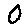
Label: 0